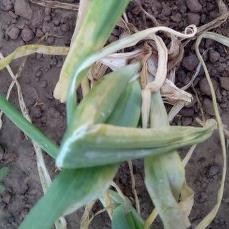
Crop: Onion
Condition: alternaria-d